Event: Nepal Earthquake
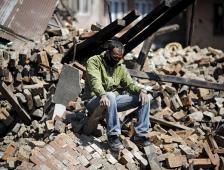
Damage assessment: damage